Spike (missile)

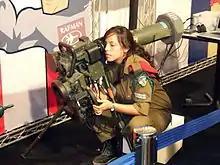
Israeli soldier with MR/LR type Spike launcher

The medium range version (Israeli designation: NT-Gil). The weight of the missile is , its minimum range is 200 m, while its maximum range is . It is used by infantry and special forces.